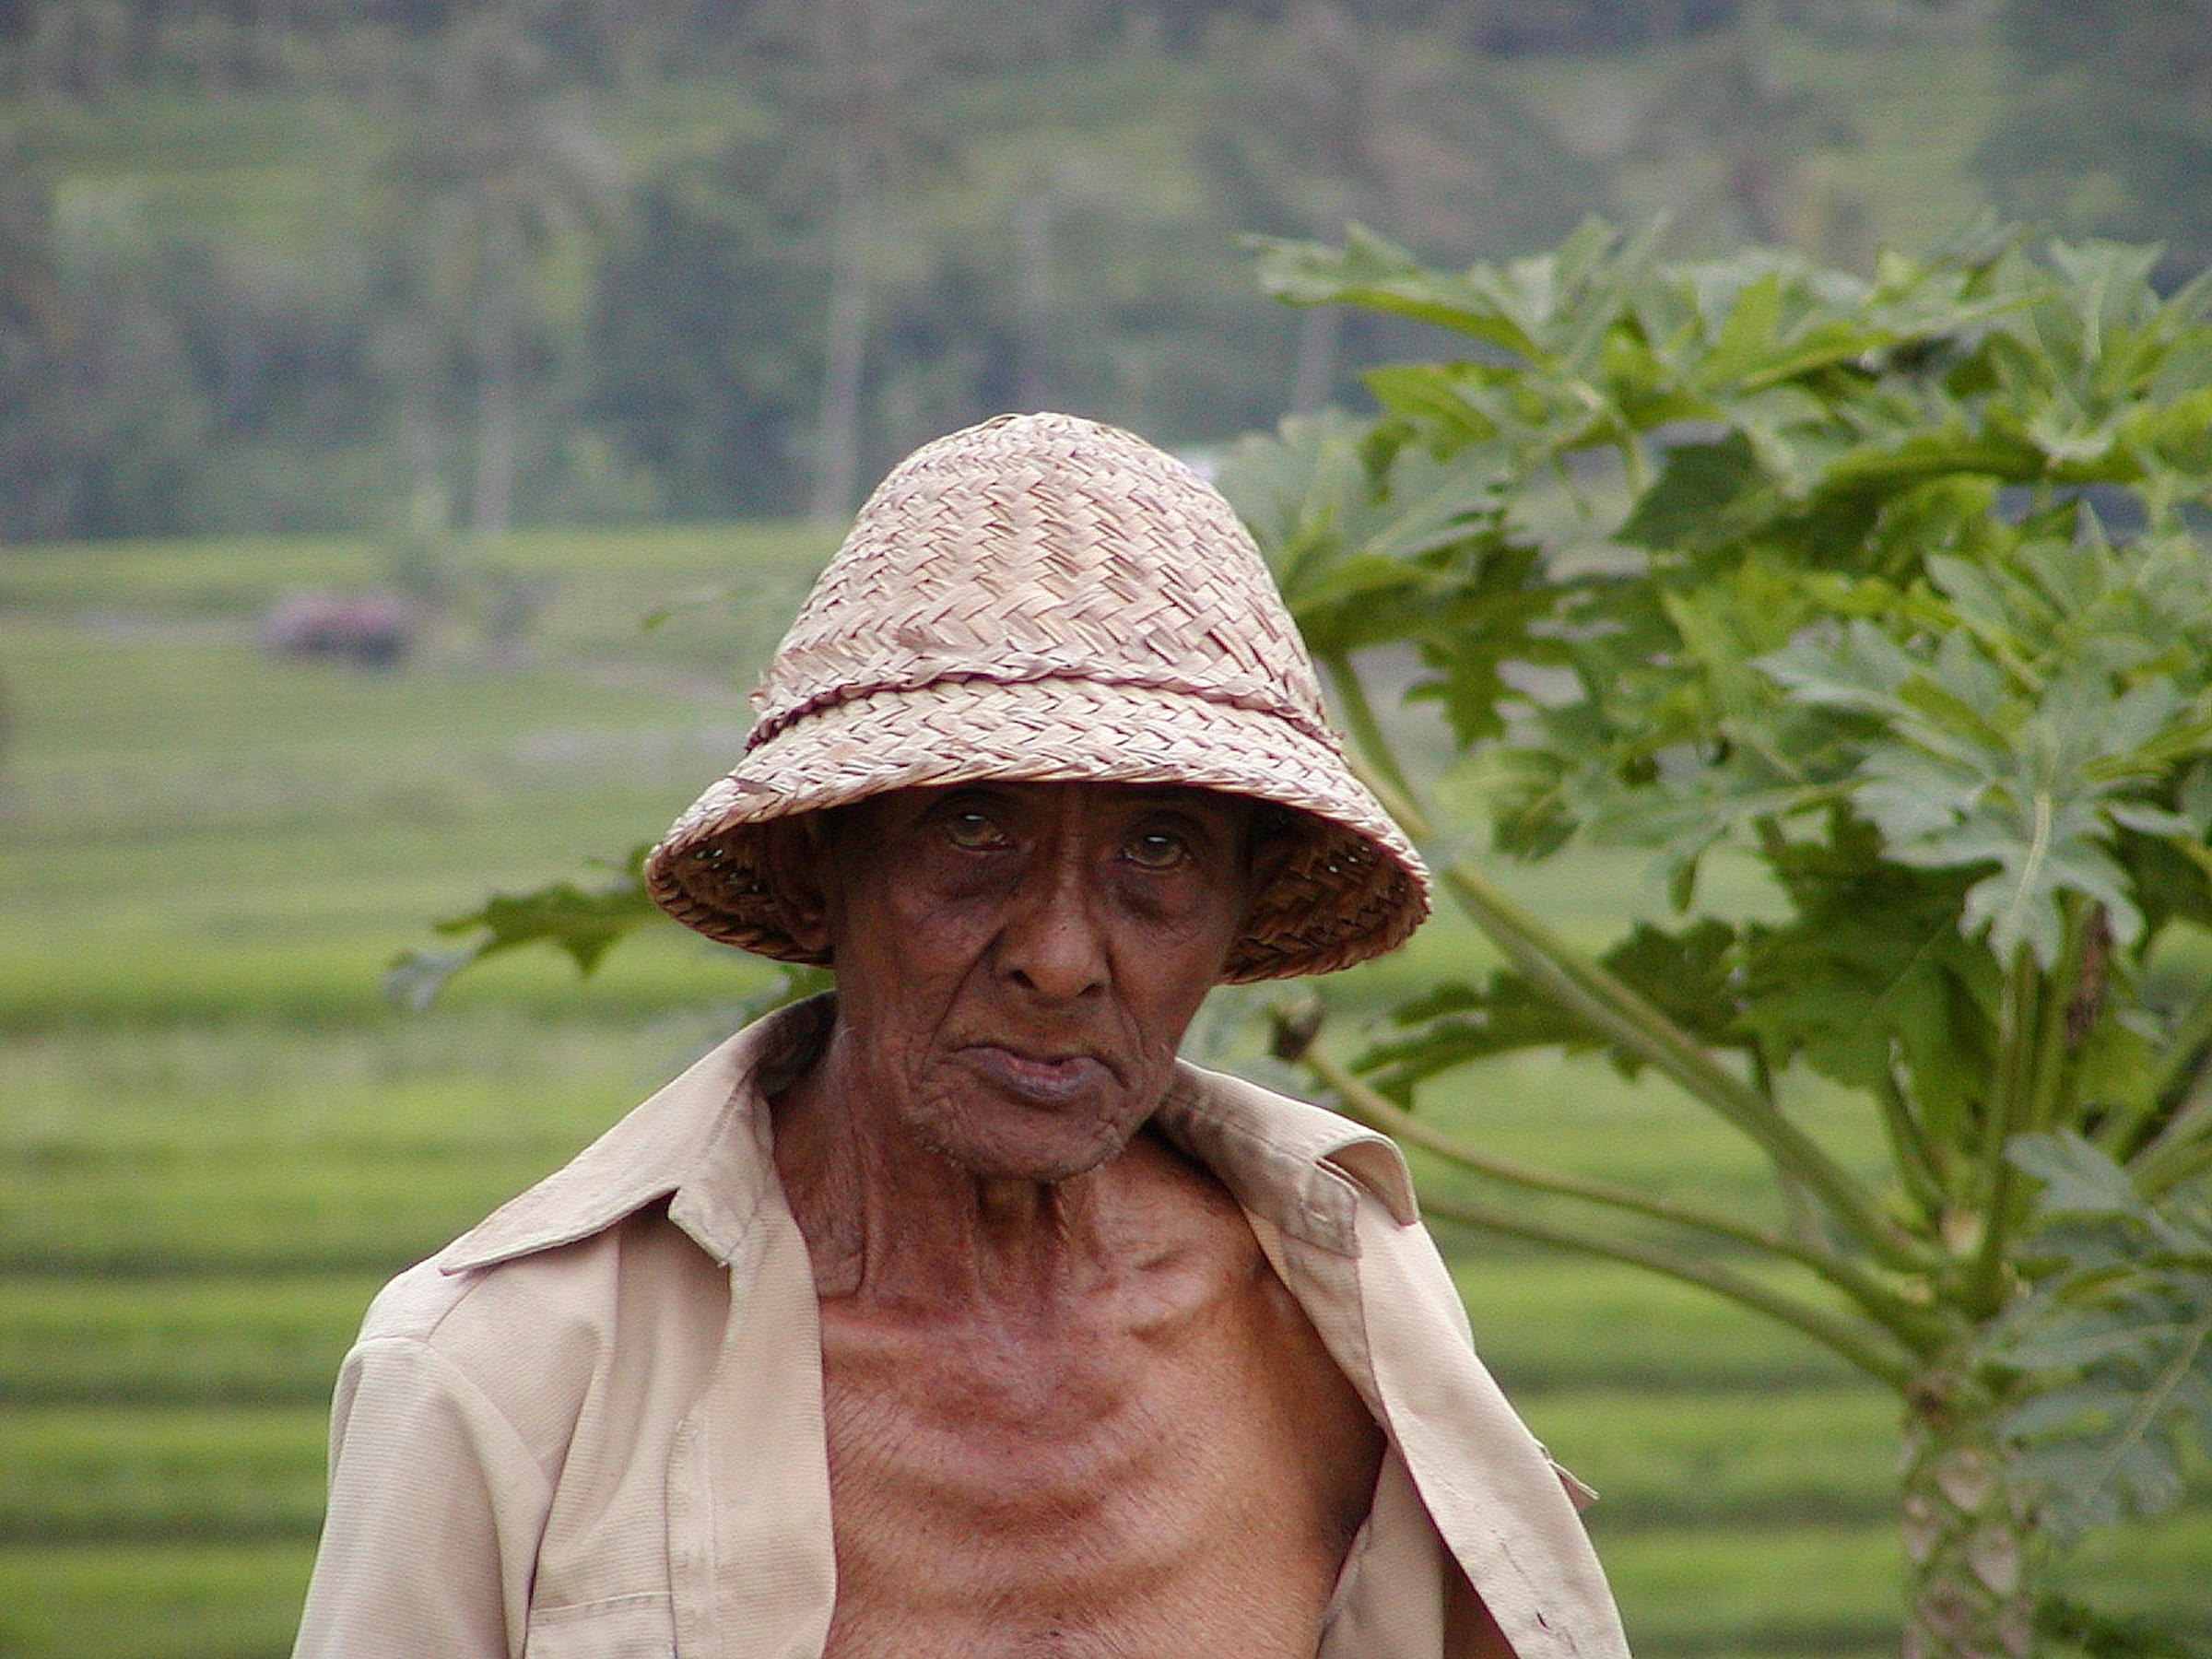
man, grass, people, flower, male, portrait, green, asia, child, hat, clothing, agriculture, old man, cap, head, poverty, bauer, paddy